Reliquary Crown of Henry II

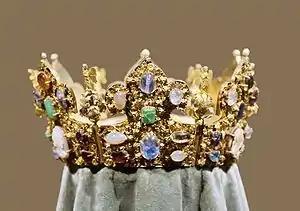
The so-called crown of Henry II at the Treasury of Munich Residenz

The so-called Crown of Henry II is a medieval crown which came from the reliquary of the saint Henry II, Holy Roman Emperor (972–1024) at Bamberg Cathedral, though it is not thought to date from close to his lifetime. After the process of German Mediatisation, Bamberg became part of the Kingdom of Bavaria and the crown was transferred to the treasury of the Munich Residenz, where it still can be seen today.